SS Reina Victoria-Eugenia

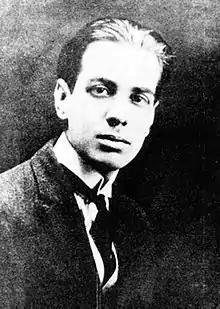
Jorge Luis Borges in 1921, the year before he sailed aboard "Reina Victoria-Eugenia"

After the war "Infanta Isabel de Borbon" and "Reina Victoria-Eugenia" reverted to sailing between Spain and the Río de la Plata. For a time their route was revised to include additional calls at Almería and Rio de Janeiro. The Argentinian writer Jorge Luis Borges travelled aboard "Reina Victoria-Eugenia" in 1922.